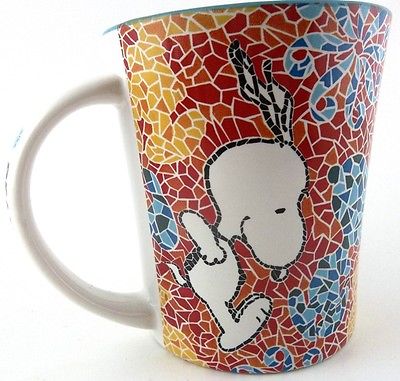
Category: mug